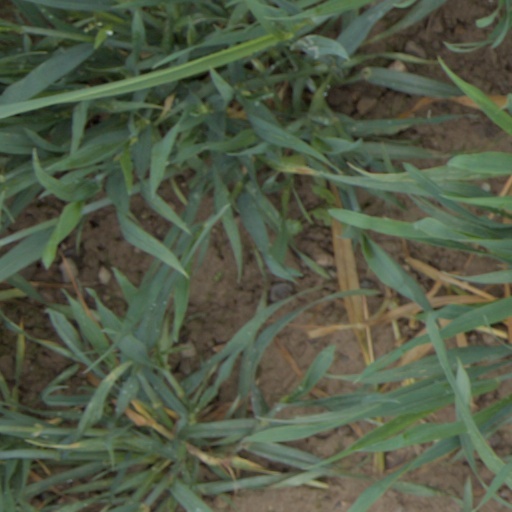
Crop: wheat